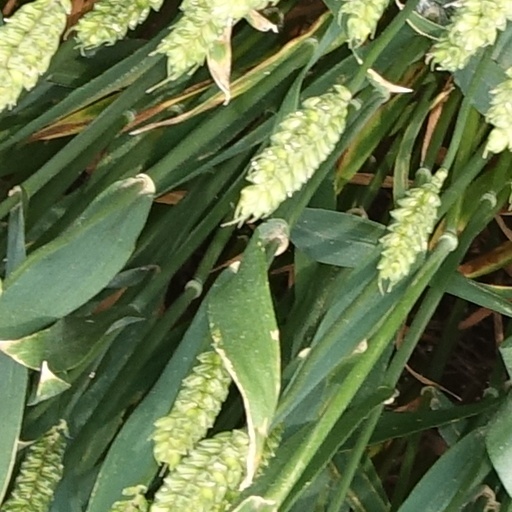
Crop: wheat